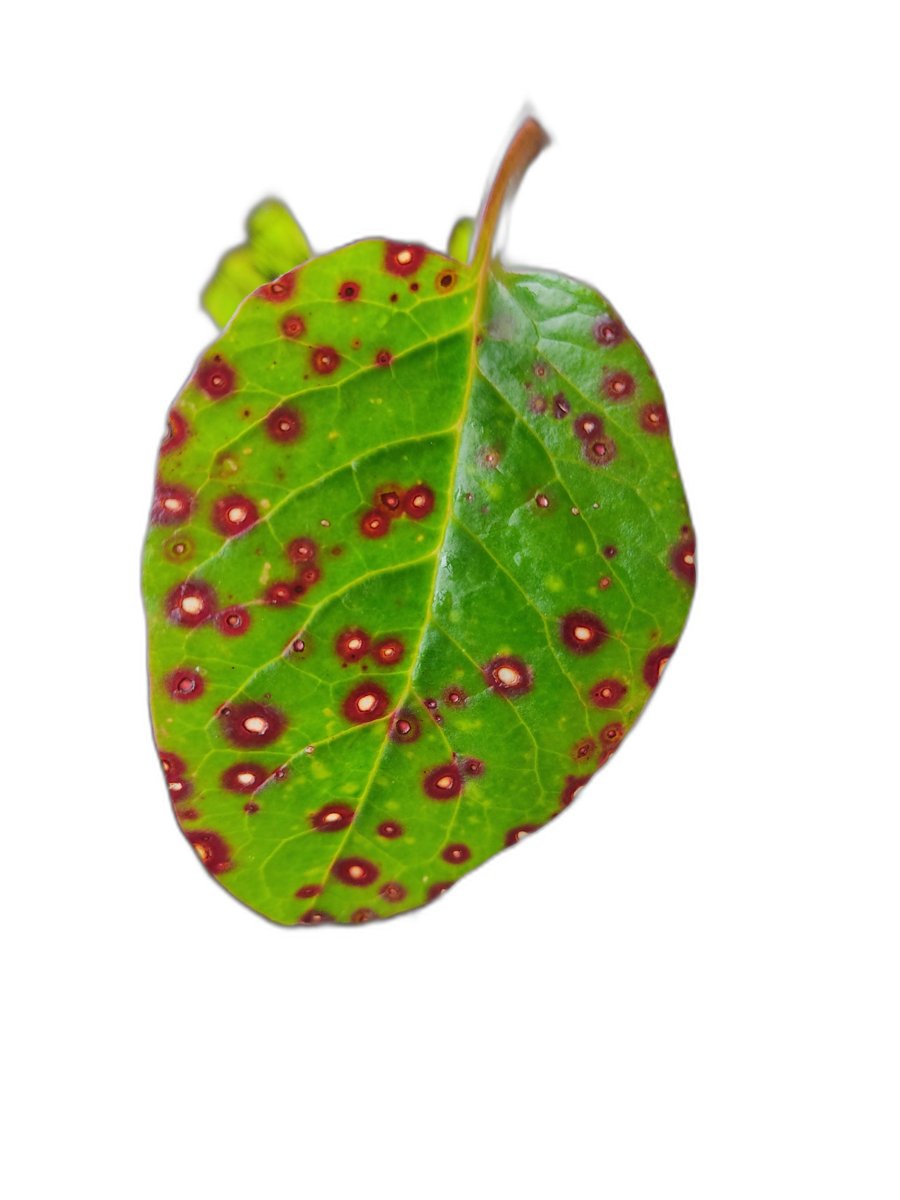
Label: Bacterial-Spot